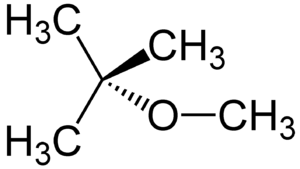
MTBE
Strukturformel for MTBE
MTBE eller metyl-tertiær-butylæter eller methyl-tert-butylether er en kemisk forbindelse der bl.a. tilsættes benzin.